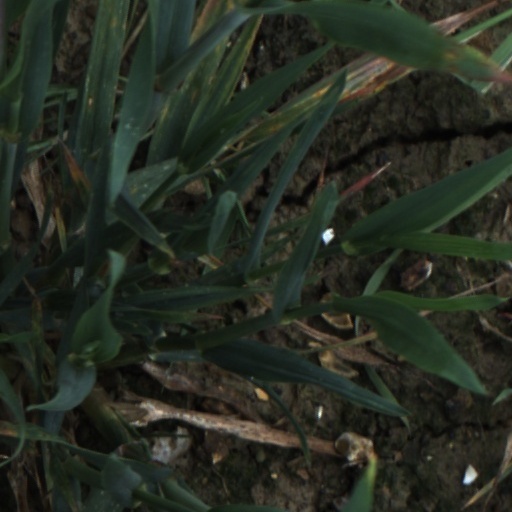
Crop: wheat